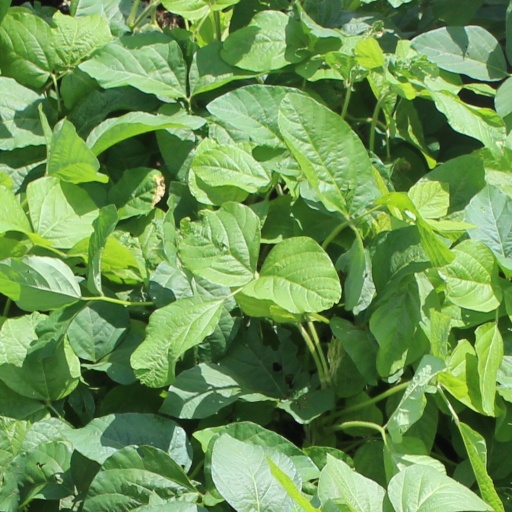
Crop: soybean